Academic dress in the United States

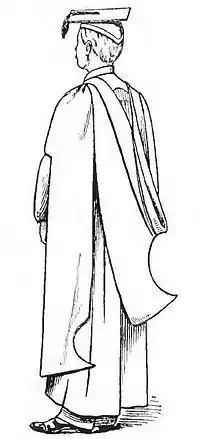
An American master's gown from 1911 with the slit located at the elbow rather than at the crescent arc and hood in "[s1] simple" shape.

The practice of wearing academic regalia in what is now the United States dates to the Colonial Colleges period, and was heavily influenced by European practices and styles. Students at the College of New Jersey (now Princeton University) and at King's College (now Columbia) were required to wear their "college habits" at all times starting in 1755 at Princeton and in 1763 at Columbia. Shortly after the beginning of the nineteenth century, however, academic dress was rarely worn on a daily basis, according to contemporary sources.